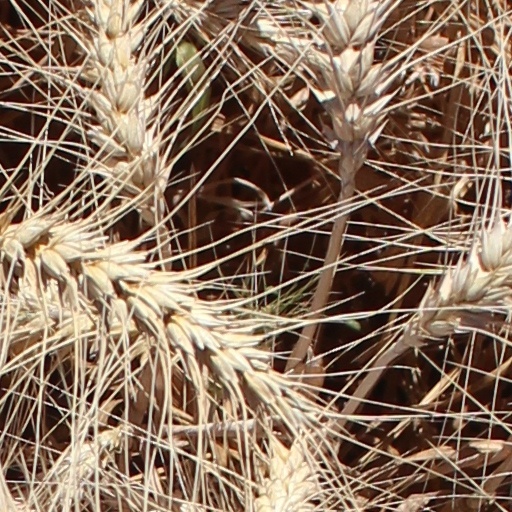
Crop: wheat